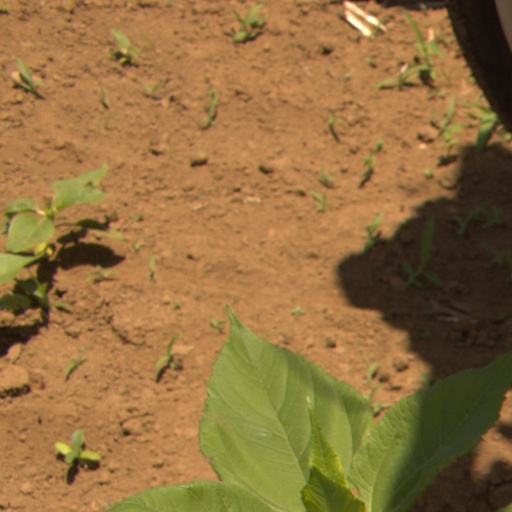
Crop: Jerusalem artichoke